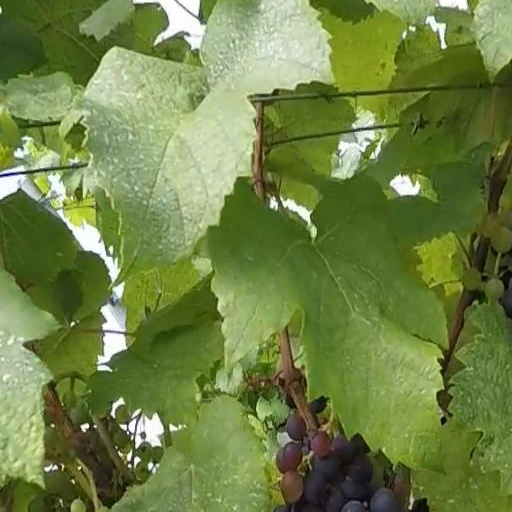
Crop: grape